Podokesaurus

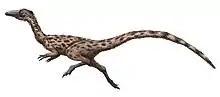
Hypothetical life restoration

The pubis was very long, expanding both at the front and hind ends. It was wide and long, and its lower expansion was in diameter. Talbot found the pubis similar to that of the then undescribed "Procompsognathus". Lull argued that the pubis lay approximately in position in the fossil, pointing forwards. Heilmann instead believed the bone had been moved out of position before burial, and would have been directed backwards. Colbert and Baird suggested the pubis was directed forwards, but that it curved slightly upwards instead of downwards due to natural warping and cracking of the bone. The ischium was long, wide at the end closest to the body, and its slender shaft was in diameter, and somewhat thickened at its lower end. Lull found it similar to those of "Compsognathus" and "Ornitholestes". Below the (where the femur connects with the pelvis) there was a broad lamella running towards the pubis.